2016 Quaker State 400

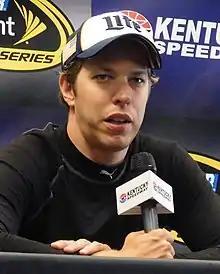
Brad Keselowski won the race.

The race restarted on lap 60. Martin Truex Jr. out-raced Keselowski to the line to take the lead on lap 63. The fifth caution of the race flew on lap 80 for Matt DiBenedetto after his car slammed the wall in turn 3. David Ragan opted not to pit and assumed the lead. He eventually pitted and handed the lead back to Harvick.